Abruzzo

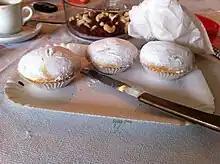
Typical "bocconotto" of Castel Frentano

The museum Museo Archeologico Nazionale d'Abruzzo in Chieti houses the famed statue "Warrior of Capestrano" which was found in a necropolis of the 6th century BC. Across the region, among the prominent cultural and historical buildings are: Teramo Cathedral, its archeological museum and the Roman theater, the Castello della Monica, the Collurania-Teramo Observatory, the famous L'Aquila Basilica of Santa Maria di Collemaggio (which holds the remains of Pope Celestine V), the Museo Nazionale d'Abruzzo, Santa Maria del Suffragio, the Forte Spagnolo, the Fountain of 99 Spouts, Gabriele D'Annunzio's house in Pescara, Campli's Scala Sancta and its church, the church of Santissima Annunziata in Sulmona, the cathedrals of Chieti, Lanciano, Guardiagrele, Atri and Pescara along with the castles of Ortona, Celano and Ortucchio.